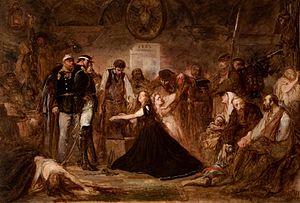
L’Insurrection de Janvier, ou insurrection polonaise de 1863 contre l'Empire russe, est un soulèvement pour l'indépendance de la Pologne qui a éclaté en janvier 1863 sur l'ancien territoire polonais occupé par la Russie.